Pope Innocent IV

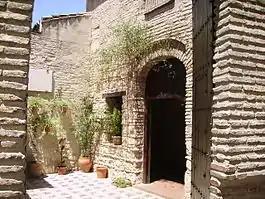
The courtyard of Córdoba Synagogue.

The papal preoccupation with imperial matters and secular princes caused other matters to suffer. On the one hand, the internal governance of the Papal States was neglected. Taxation increased in proportion to the discontent of the inhabitants.